Andrée's Arctic balloon expedition

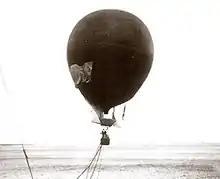
The "Eagle" sailing north, photographed from Danes Island

Returning to Danes Island in the summer of 1897, the expedition found that the balloon hangar built the year before had weathered the winter storms well. The winds were more favorable, too. Andrée had strengthened his leadership position by replacing the older and critical Ekholm, an authority in his field, with the more enthusiastic Frænkel.